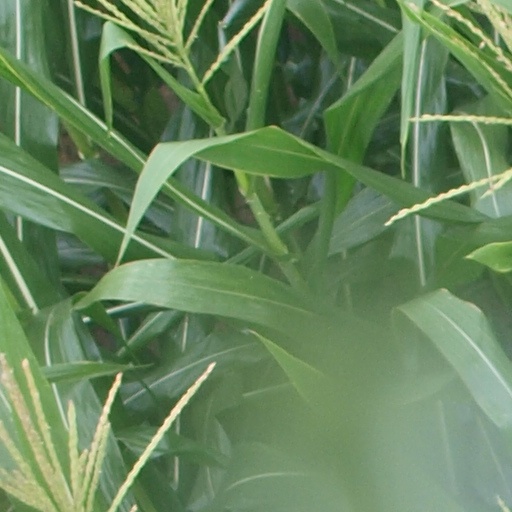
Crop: maize; corn